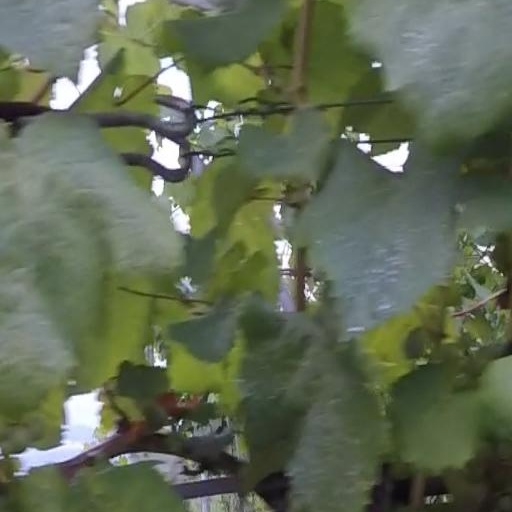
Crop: grape